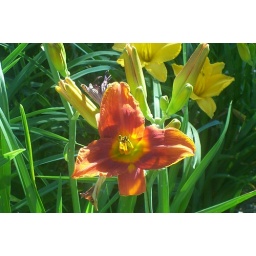
an unregistered variety as far as I can find out it is a brilliant red orange in real life.